Manboy

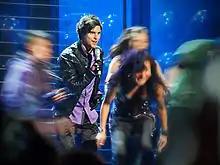
Eric Saade performing in Melodifestivalen 2010

"Manboy" is a song performed by Swedish singer Eric Saade. It is the second single from Saade's first album, "Masquerade", and was first released on 28 March 2010 in Sweden.